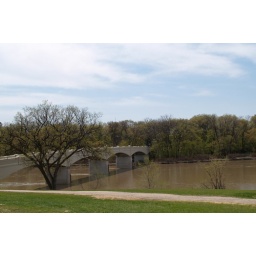
The bridge across the river to Assiniboine Park in Winnipeg